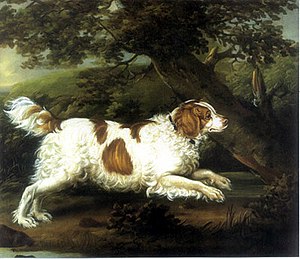
Spaniel / Racer / Uddød
Spaniel tilhører en undergruppe med hunde som bliver avlet som apporterende jagthunde, men som oprindelig var såkaldte stødende jagthunde af setter typen. Flere racer regnes også primært som stående jagthunde, og bliver derfor listet blandt disse af FCI. Nogen racer fungerer imidlertid kun som selskabshunde i dag, og listes derfor blandt disse.